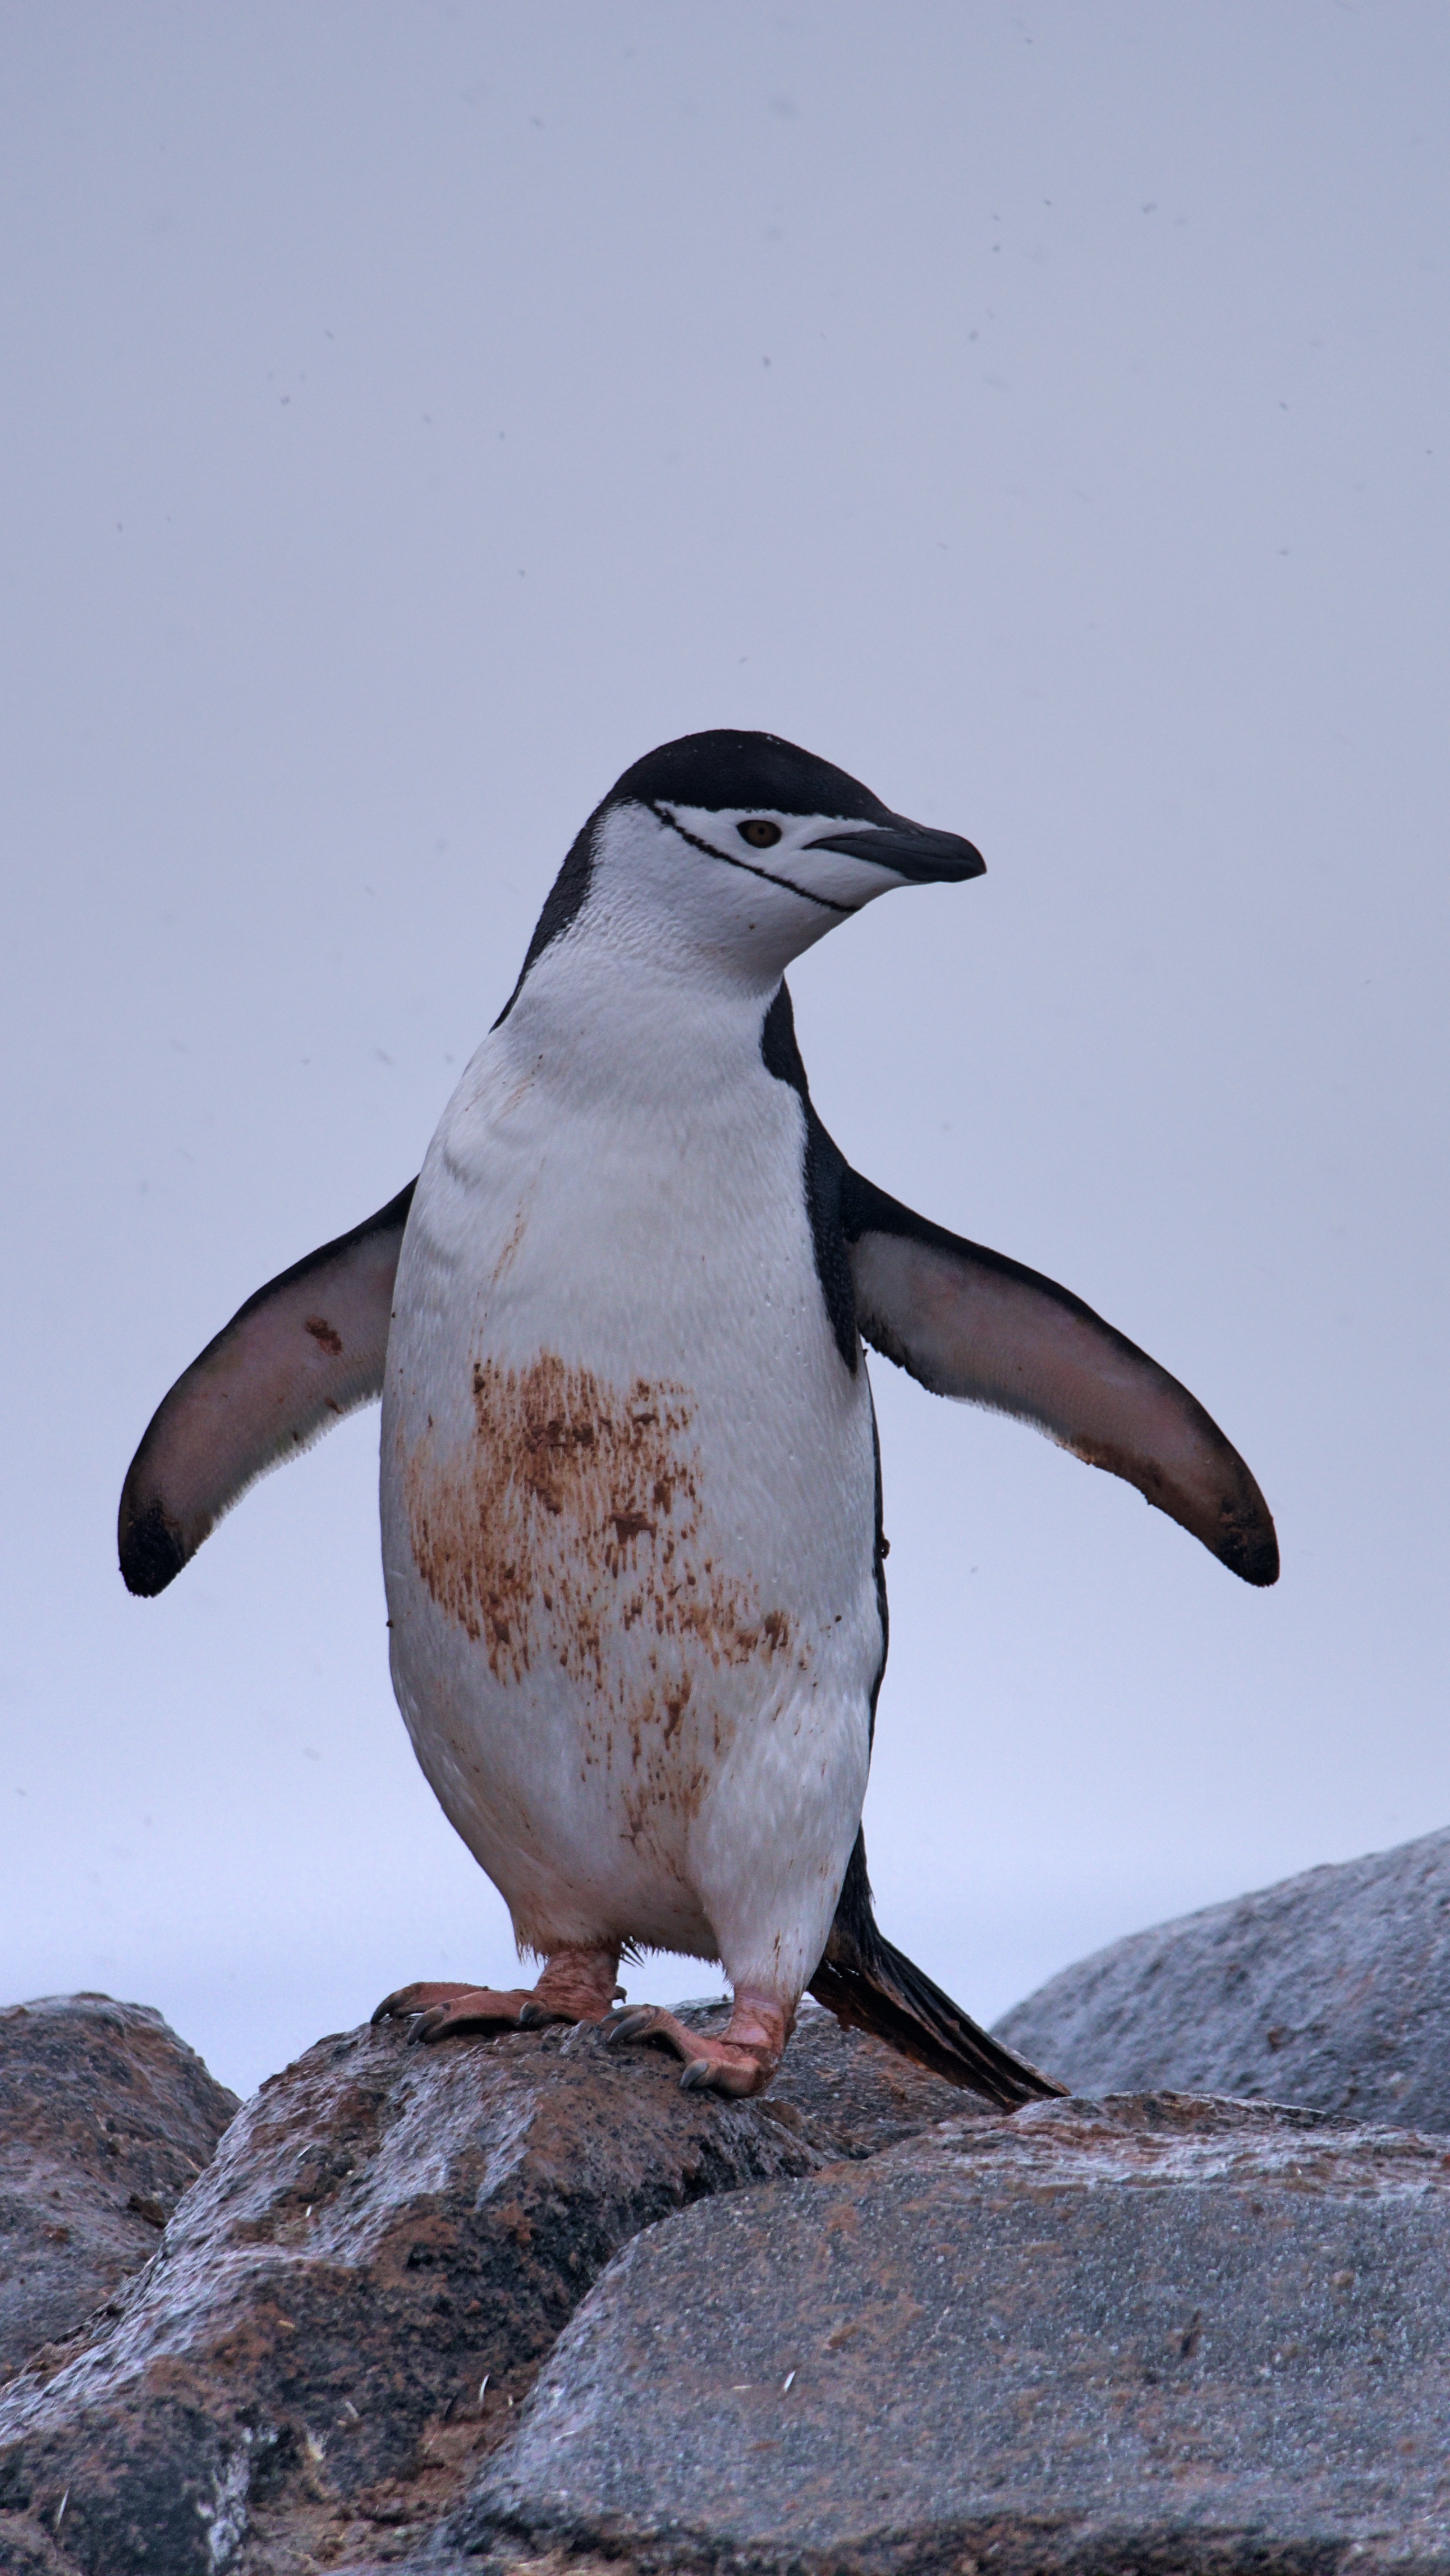
penguin, antarctica, bird, vertebrate, flightless bird, beak, wildlife, rock